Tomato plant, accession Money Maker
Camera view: tilt-top (135 deg); turntable rotation: 90 degrees
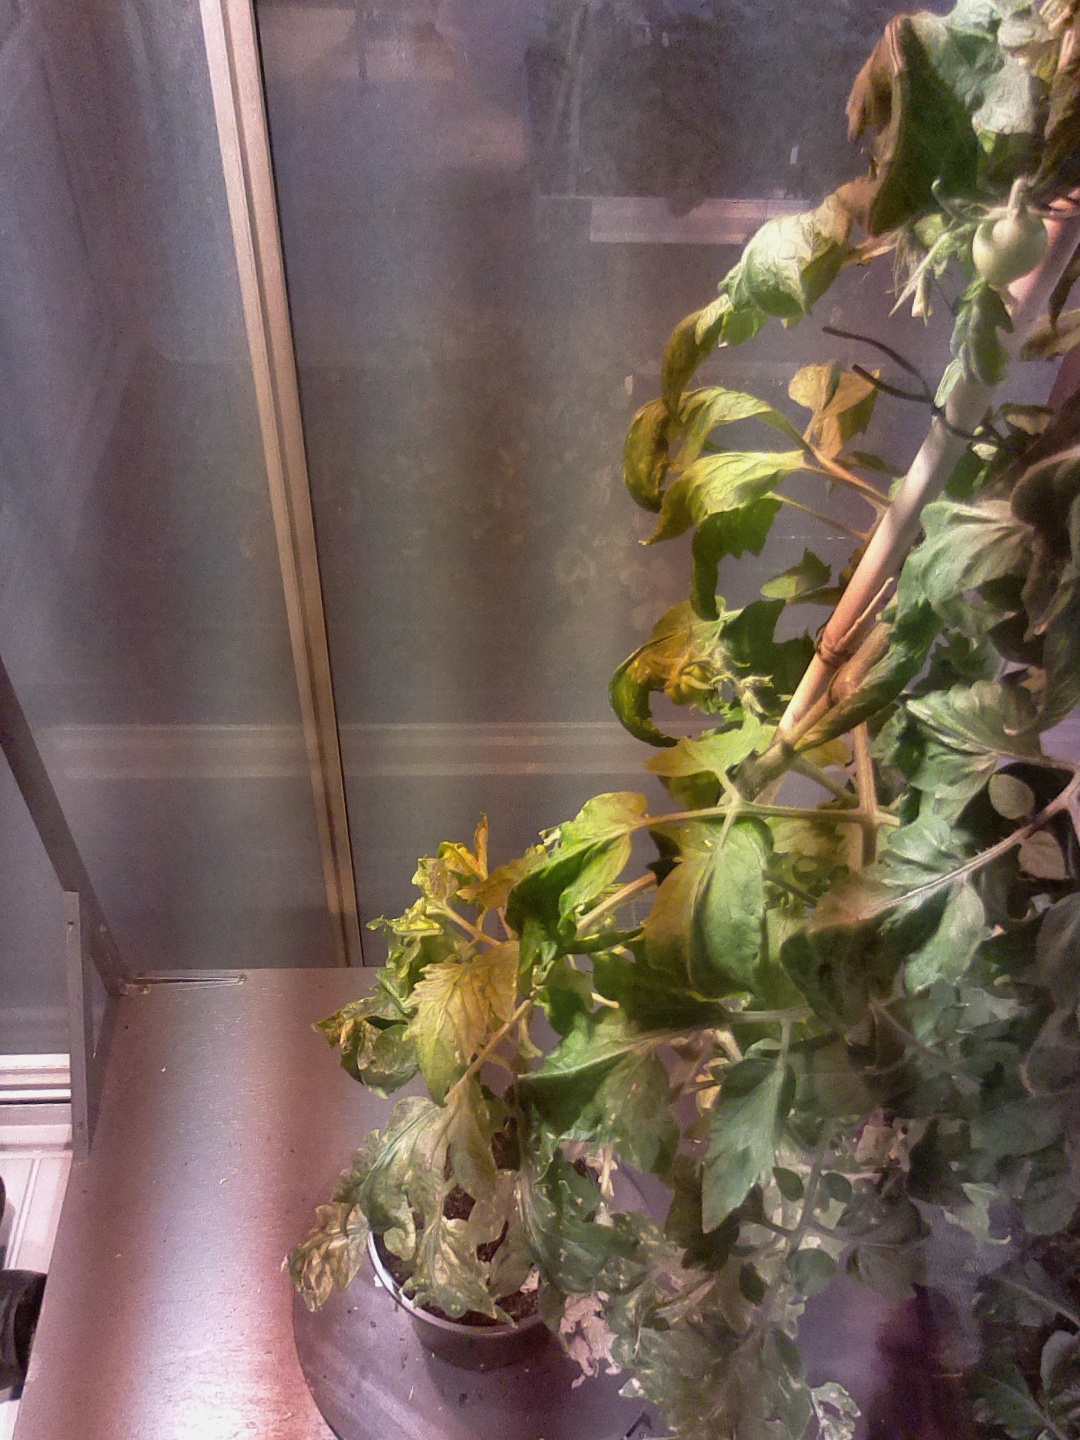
BBCH growth stage 71: 10%-20% of final fruit size